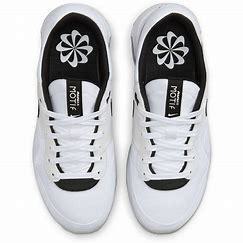
Brand: Nike
Model: Air Max Motif